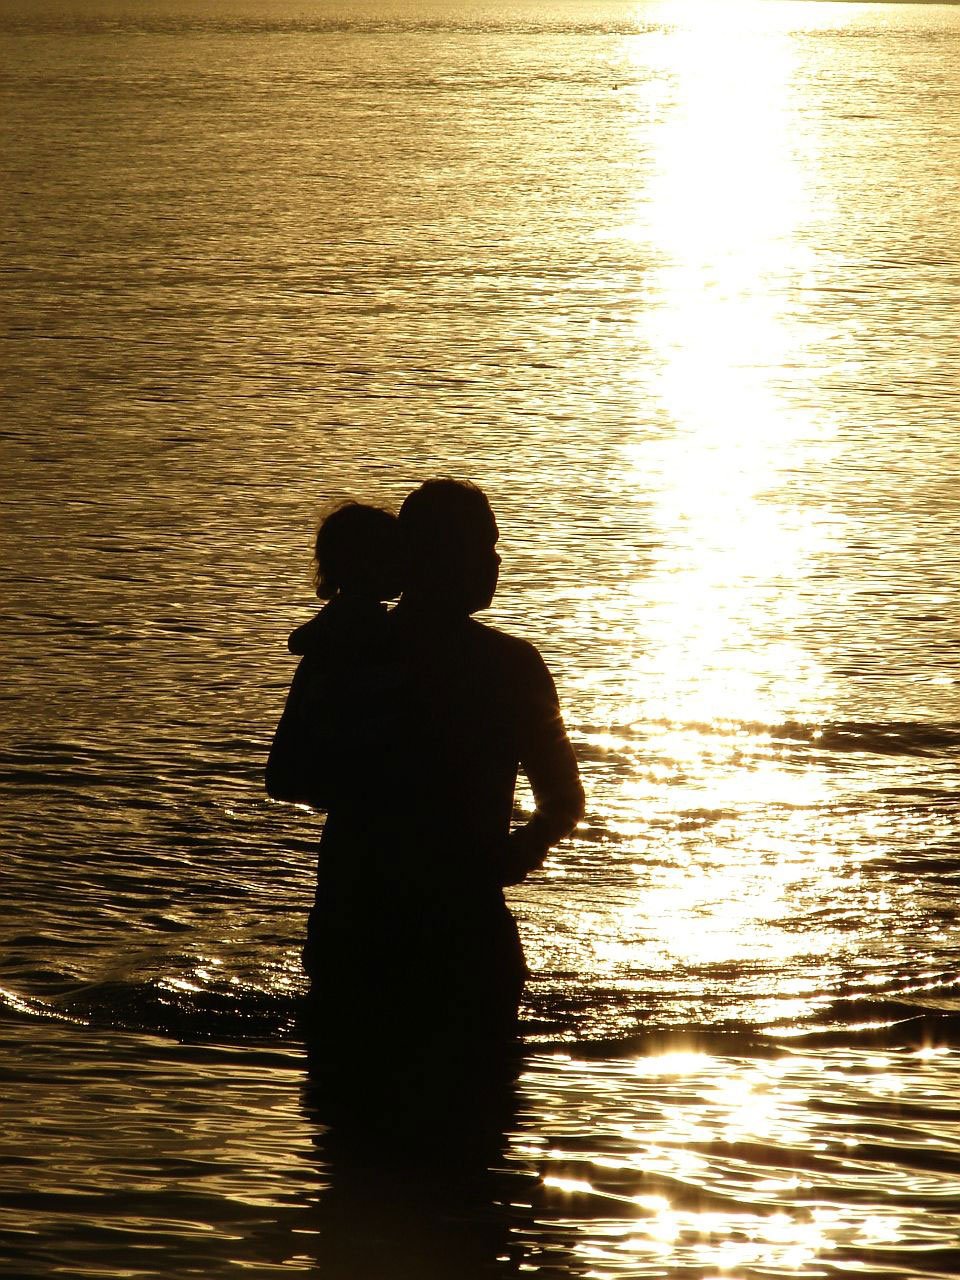
man, sea, water, path, ocean, light, people, sunset, sunlight, morning, wave, lake, evening, reflection, romance, child, illumination, interaction